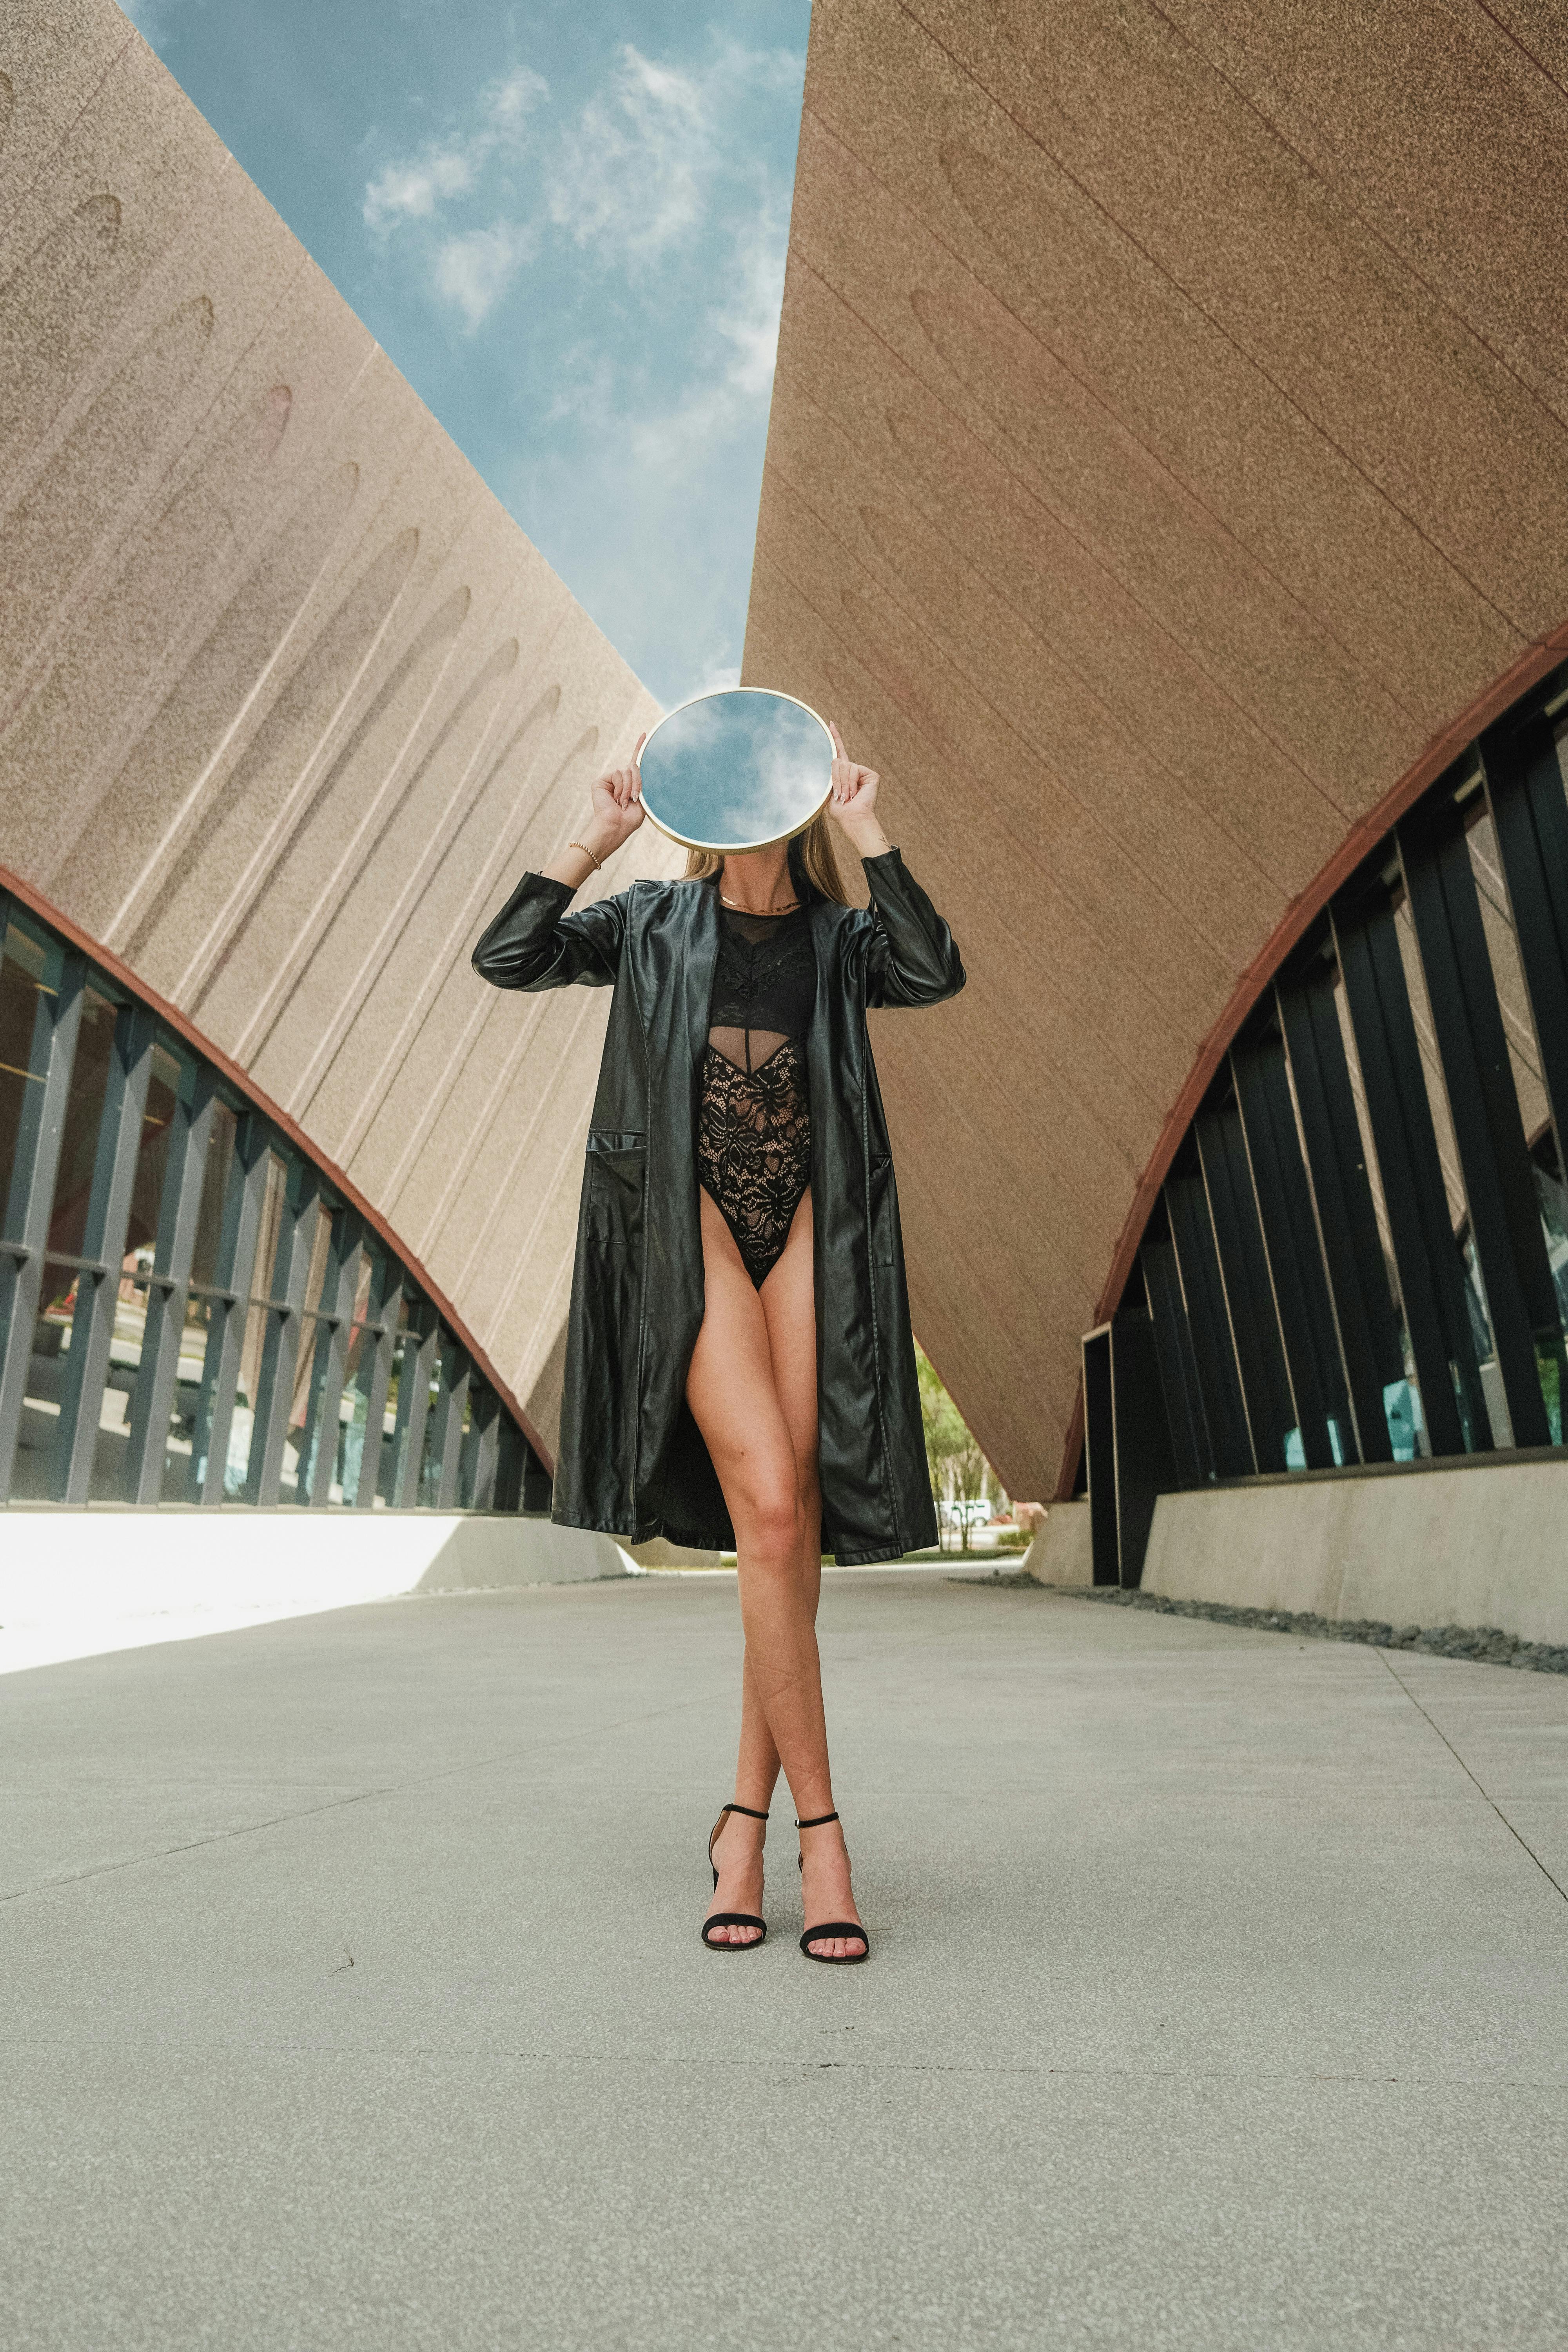
woman, leg, sky, waist, thigh, knee, Tints and shades, travel, human leg, fashion design, pedestrian, eyewear, umbrella, fashion accessory, hat, fashion model, calf, foot, shadow, leisure, road, symmetry, street, pattern, walking, tourism, sun hat, city, daylighting, ankle, vacation